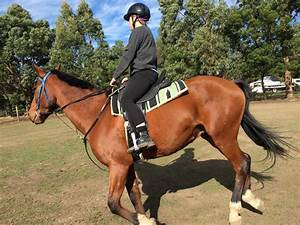
Label: cavallo